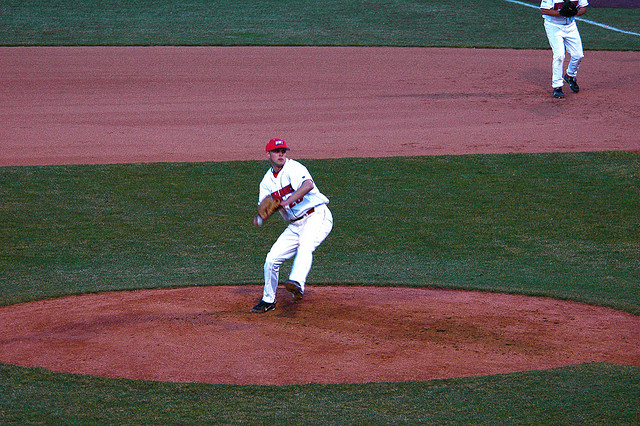
người đàn ông áo trắng đang chơi bóng chày trên sân